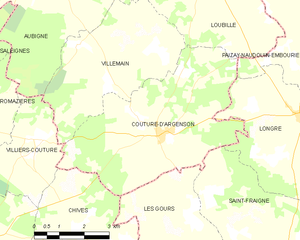
Carte des communes françaises Couture-d'Argenson